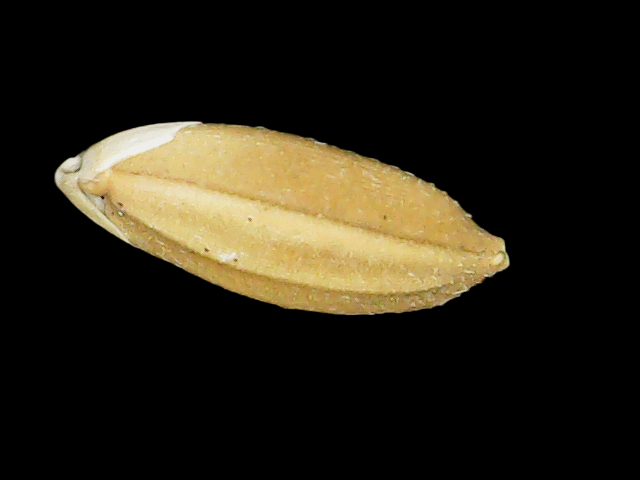
Rice variety: Binadhan08